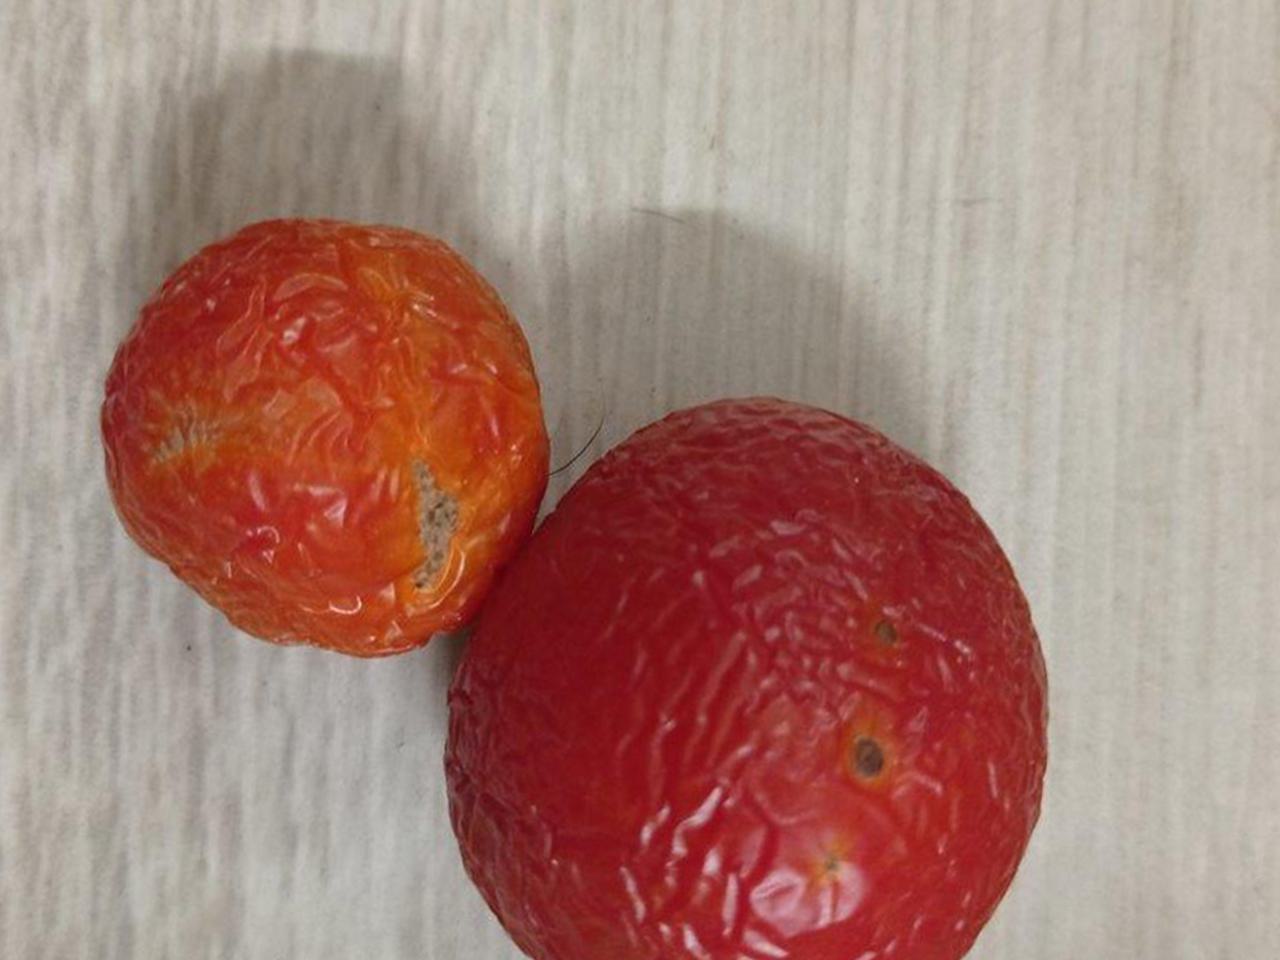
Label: Rotten